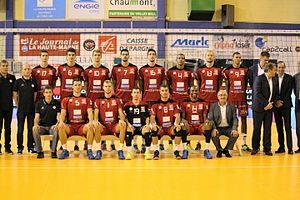
Photo de groupe prise lors du Tournoi International AESCULAP 2016
Le Chaumont Volley-Ball 52 est un club français de volley-ball, fondé en 1996 et basé à Chaumont, et évoluant depuis la saison 2012-2013 en Ligue A.